Byrdcliffe Colony

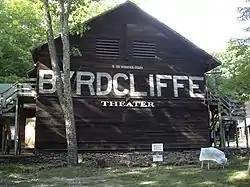

The Byrdcliffe Colony, also called the Byrdcliffe Arts Colony or Byrdcliffe Historic District, was founded in 1902 near Woodstock, New York by Jane Byrd McCall and Ralph Radcliffe Whitehead and colleagues, Bolton Brown (artist) and Hervey White (writer). It is the oldest operating arts and crafts colony in America. The Arts and Crafts movement arose in the late nineteenth century in reaction to the dehumanizing monotony and standardization of industrial production. Byrdcliffe was created as an experiment in utopian living inspired by the Arts and Crafts movement.